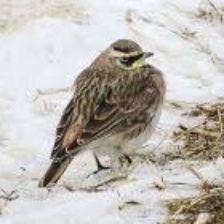
Species: HORNED LARK
Scientific name: EREMOPHILA ALPESTRIS